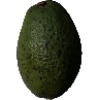
Label: Avocado 1